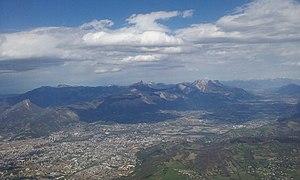
Massif de la Chartreuse vu de planeur avec la vallée du Grésivaudan à droite.
Le massif de la Chartreuse est un massif montagneux des Préalpes, à la limite des départements français de l'Isère et dans une moindre mesure de la Savoie. Il culmine à 2 082 mètres d'altitude à Chamechaude. Il est constitué essentiellement de calcaires disposés en successions d'anticlinaux et de synclinaux formant de longues lignes de crêtes orientées du nord au sud. Les dépressions, au fond desquelles coulent le Guiers et ses affluents, sont séparées par des cols. Le massif, soumis à un climat océanique montagnard, connaît des précipitations relativement importantes mais l'eau est absente de la surface ; elle s'écoule rapidement dans les réseaux karstiques creusés dans le calcaire.